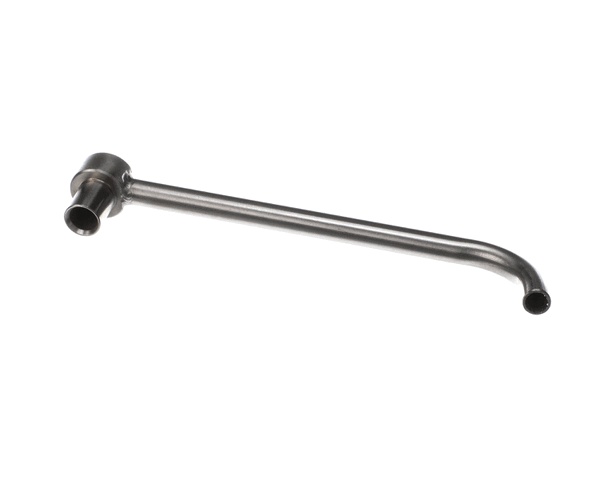
ELECTROLUX 0CBAB1 HUMIDIFIER PIPE
Description: Electrolux Professional 0CBAB1 HUMIDIFIER PIPE Fits Brand: ELECTROLUX Manufacturer: ELECTROLUX Manufacturer part number: 0CBAB1 This part is covered by manufacturer warranty. Known as: 0CBAB1
Brand: Electrolux
Category: Home & Garden > Household Appliance Accessories > Humidifier Accessories